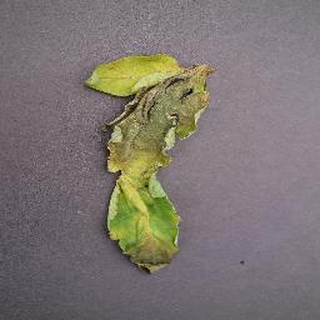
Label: tomato_late_blight